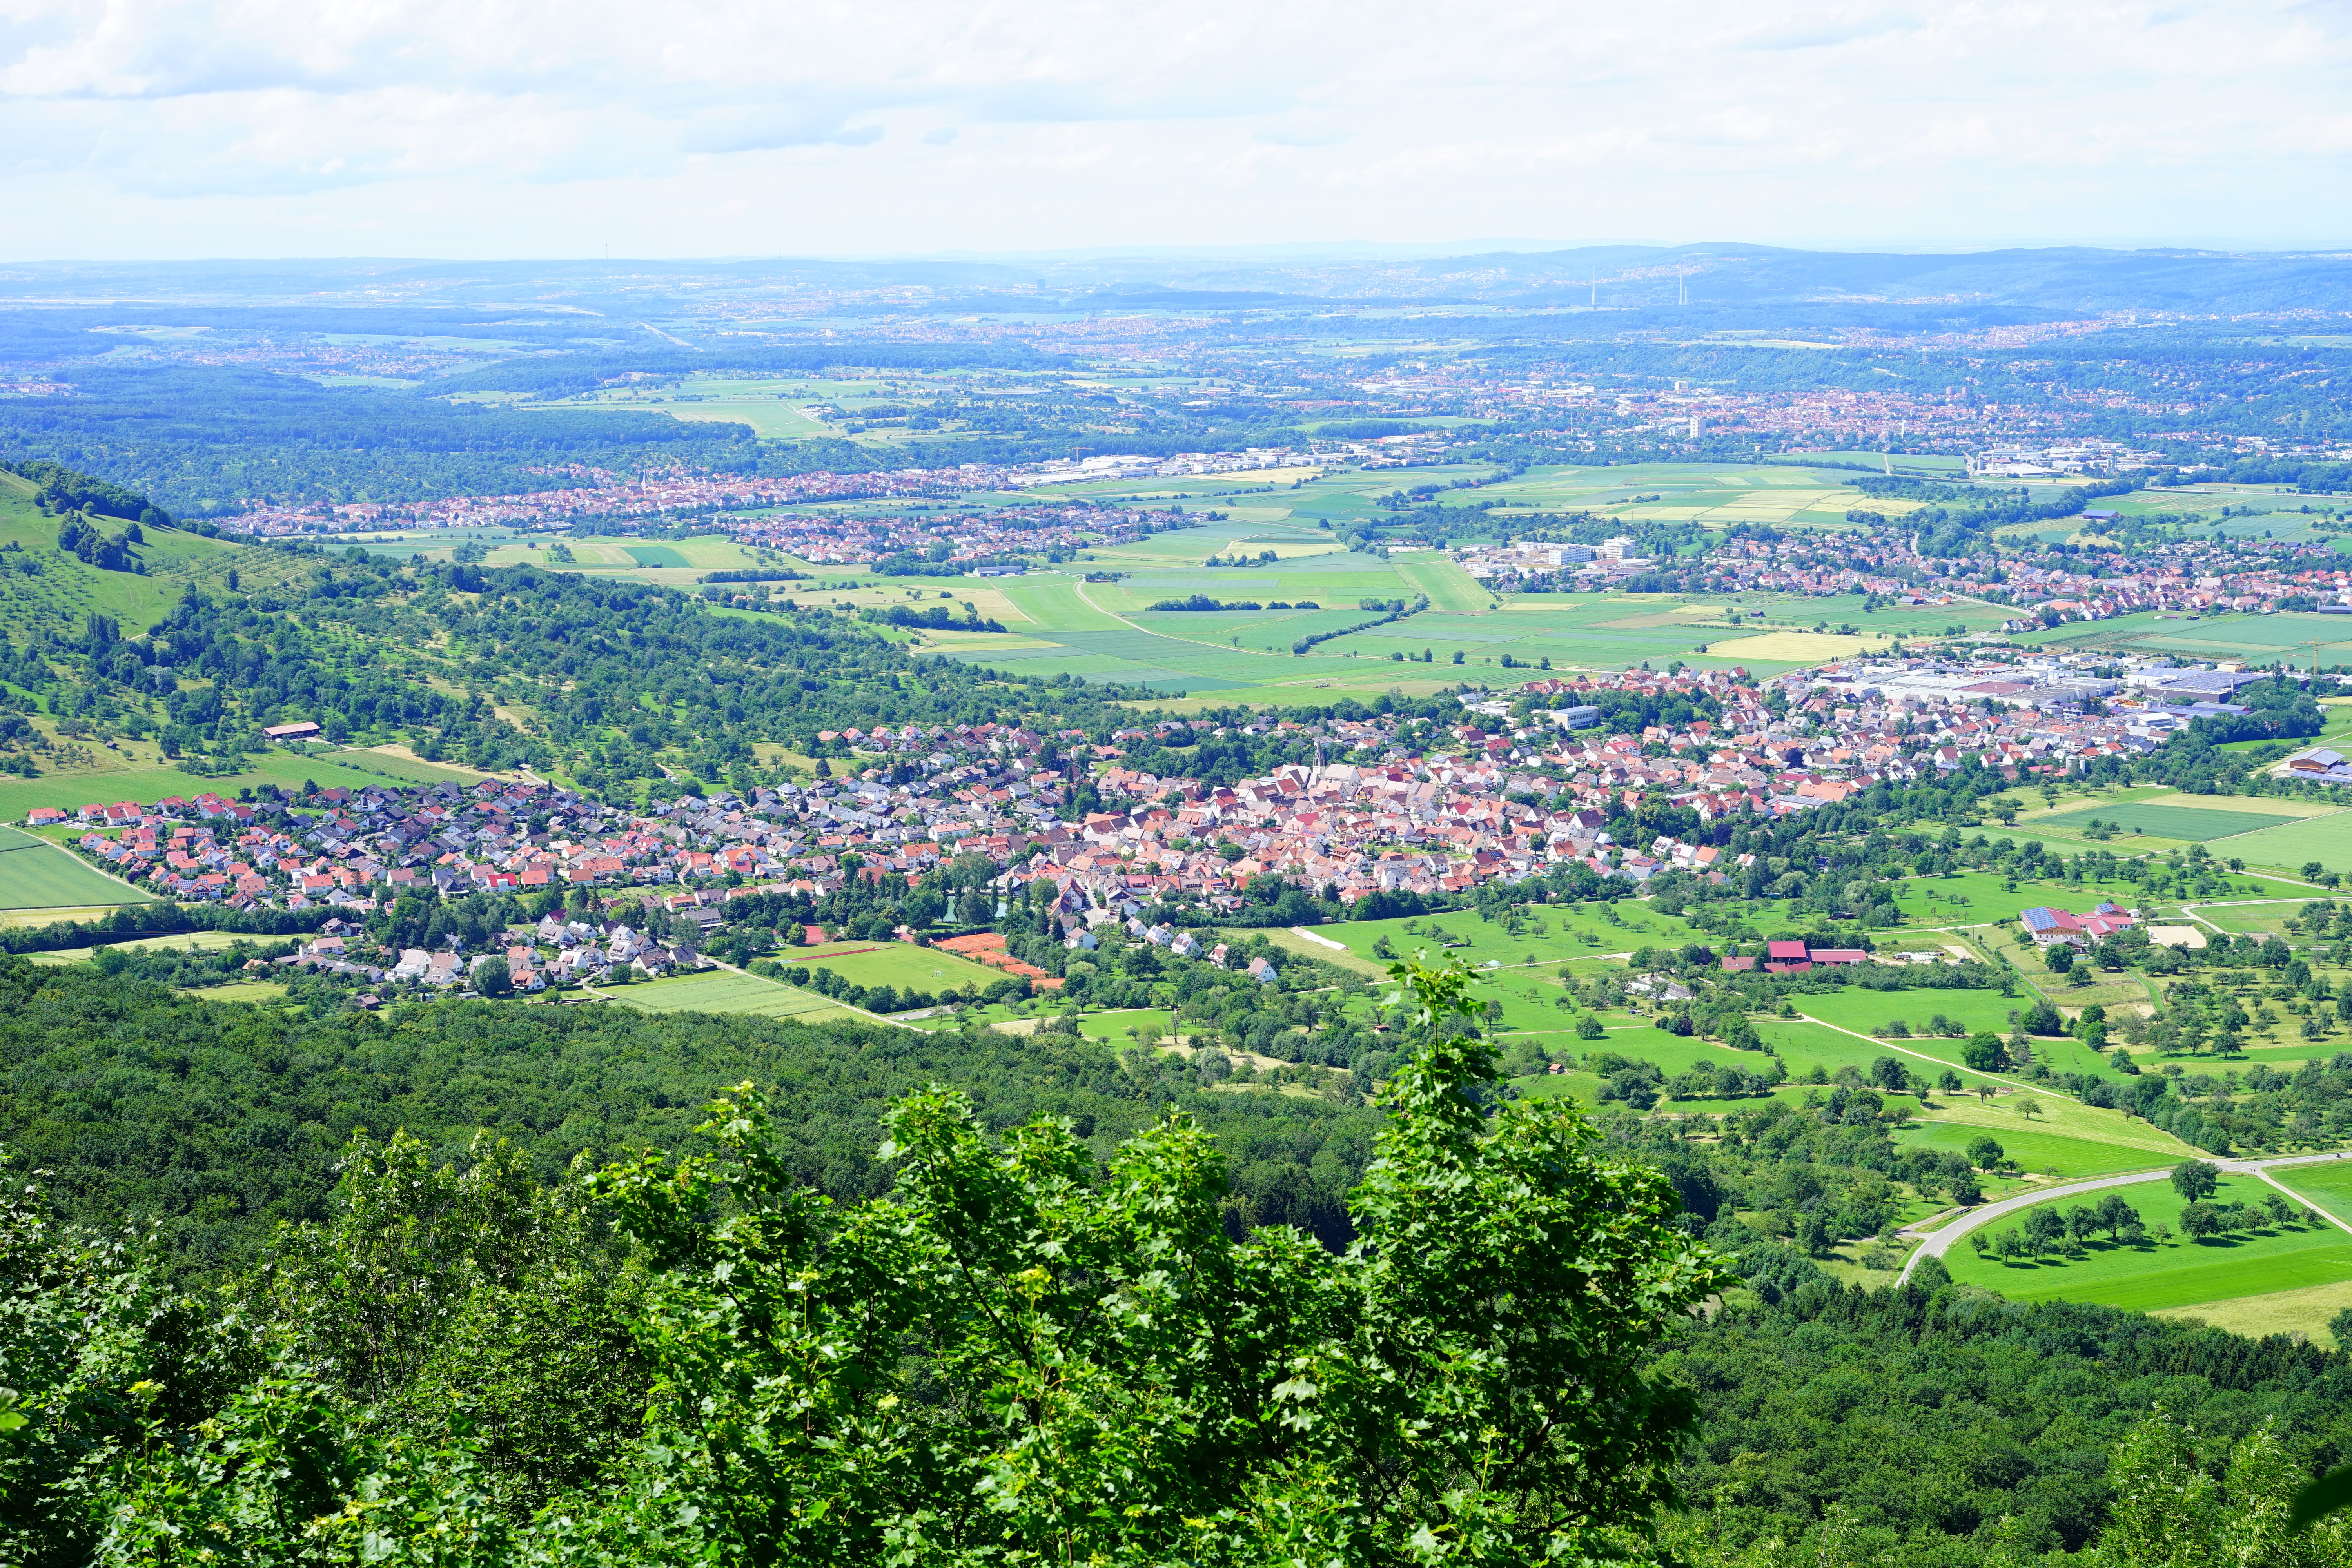
landscape, tree, mountain, field, photography, meadow, hill, flower, town, valley, mountain range, panorama, village, hike, pasture, agriculture, plain, grassland, plantation, plateau, viewpoint, idyll, ecosystem, rural area, bird's eye view, aerial photography, swabian alb, alb eaves, alb edge, protected landscape area, migratory possibility, hiking area, breitenstein, bissingen an der teck, residential area, geographical feature, human settlement, mountainous landforms